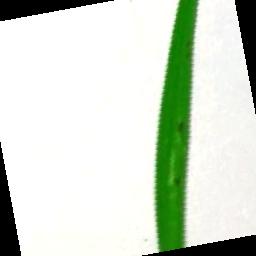
Label: Rice___Brown_Spot